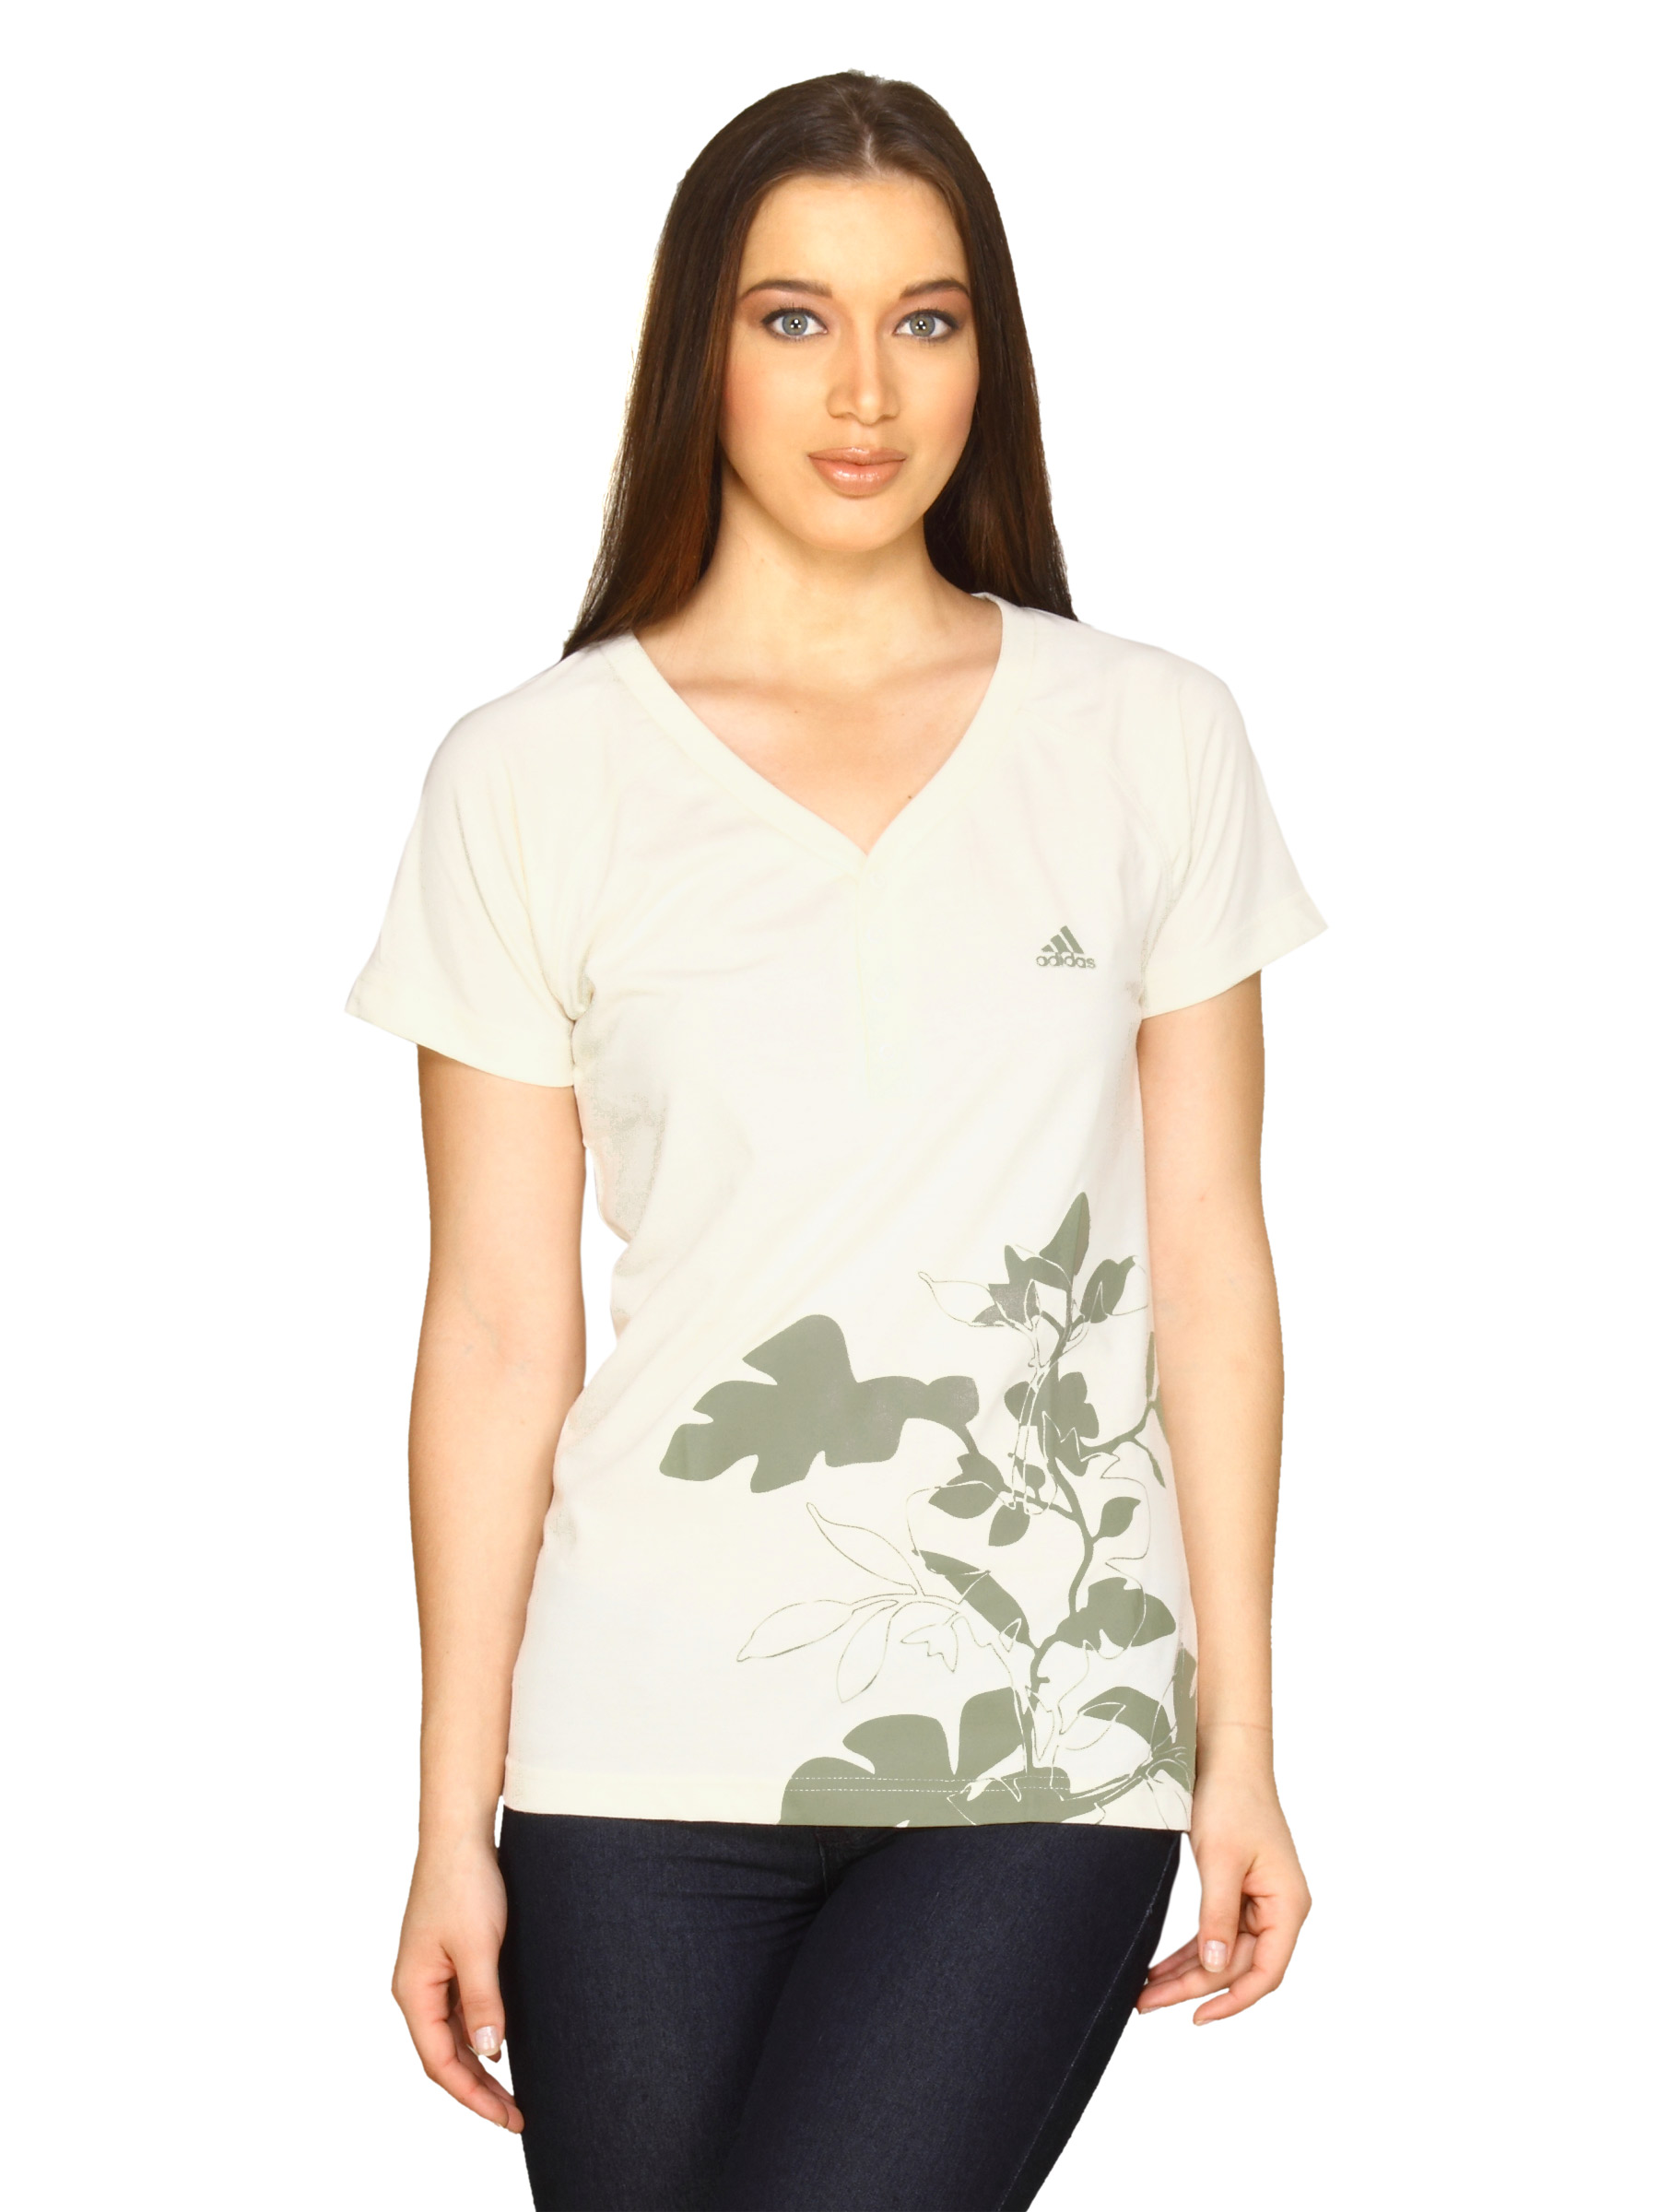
ADIDAS Women Graphic White T-shirt
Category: Apparel / Topwear / Tshirts
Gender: Women
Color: White
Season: Fall 2010
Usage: Sports